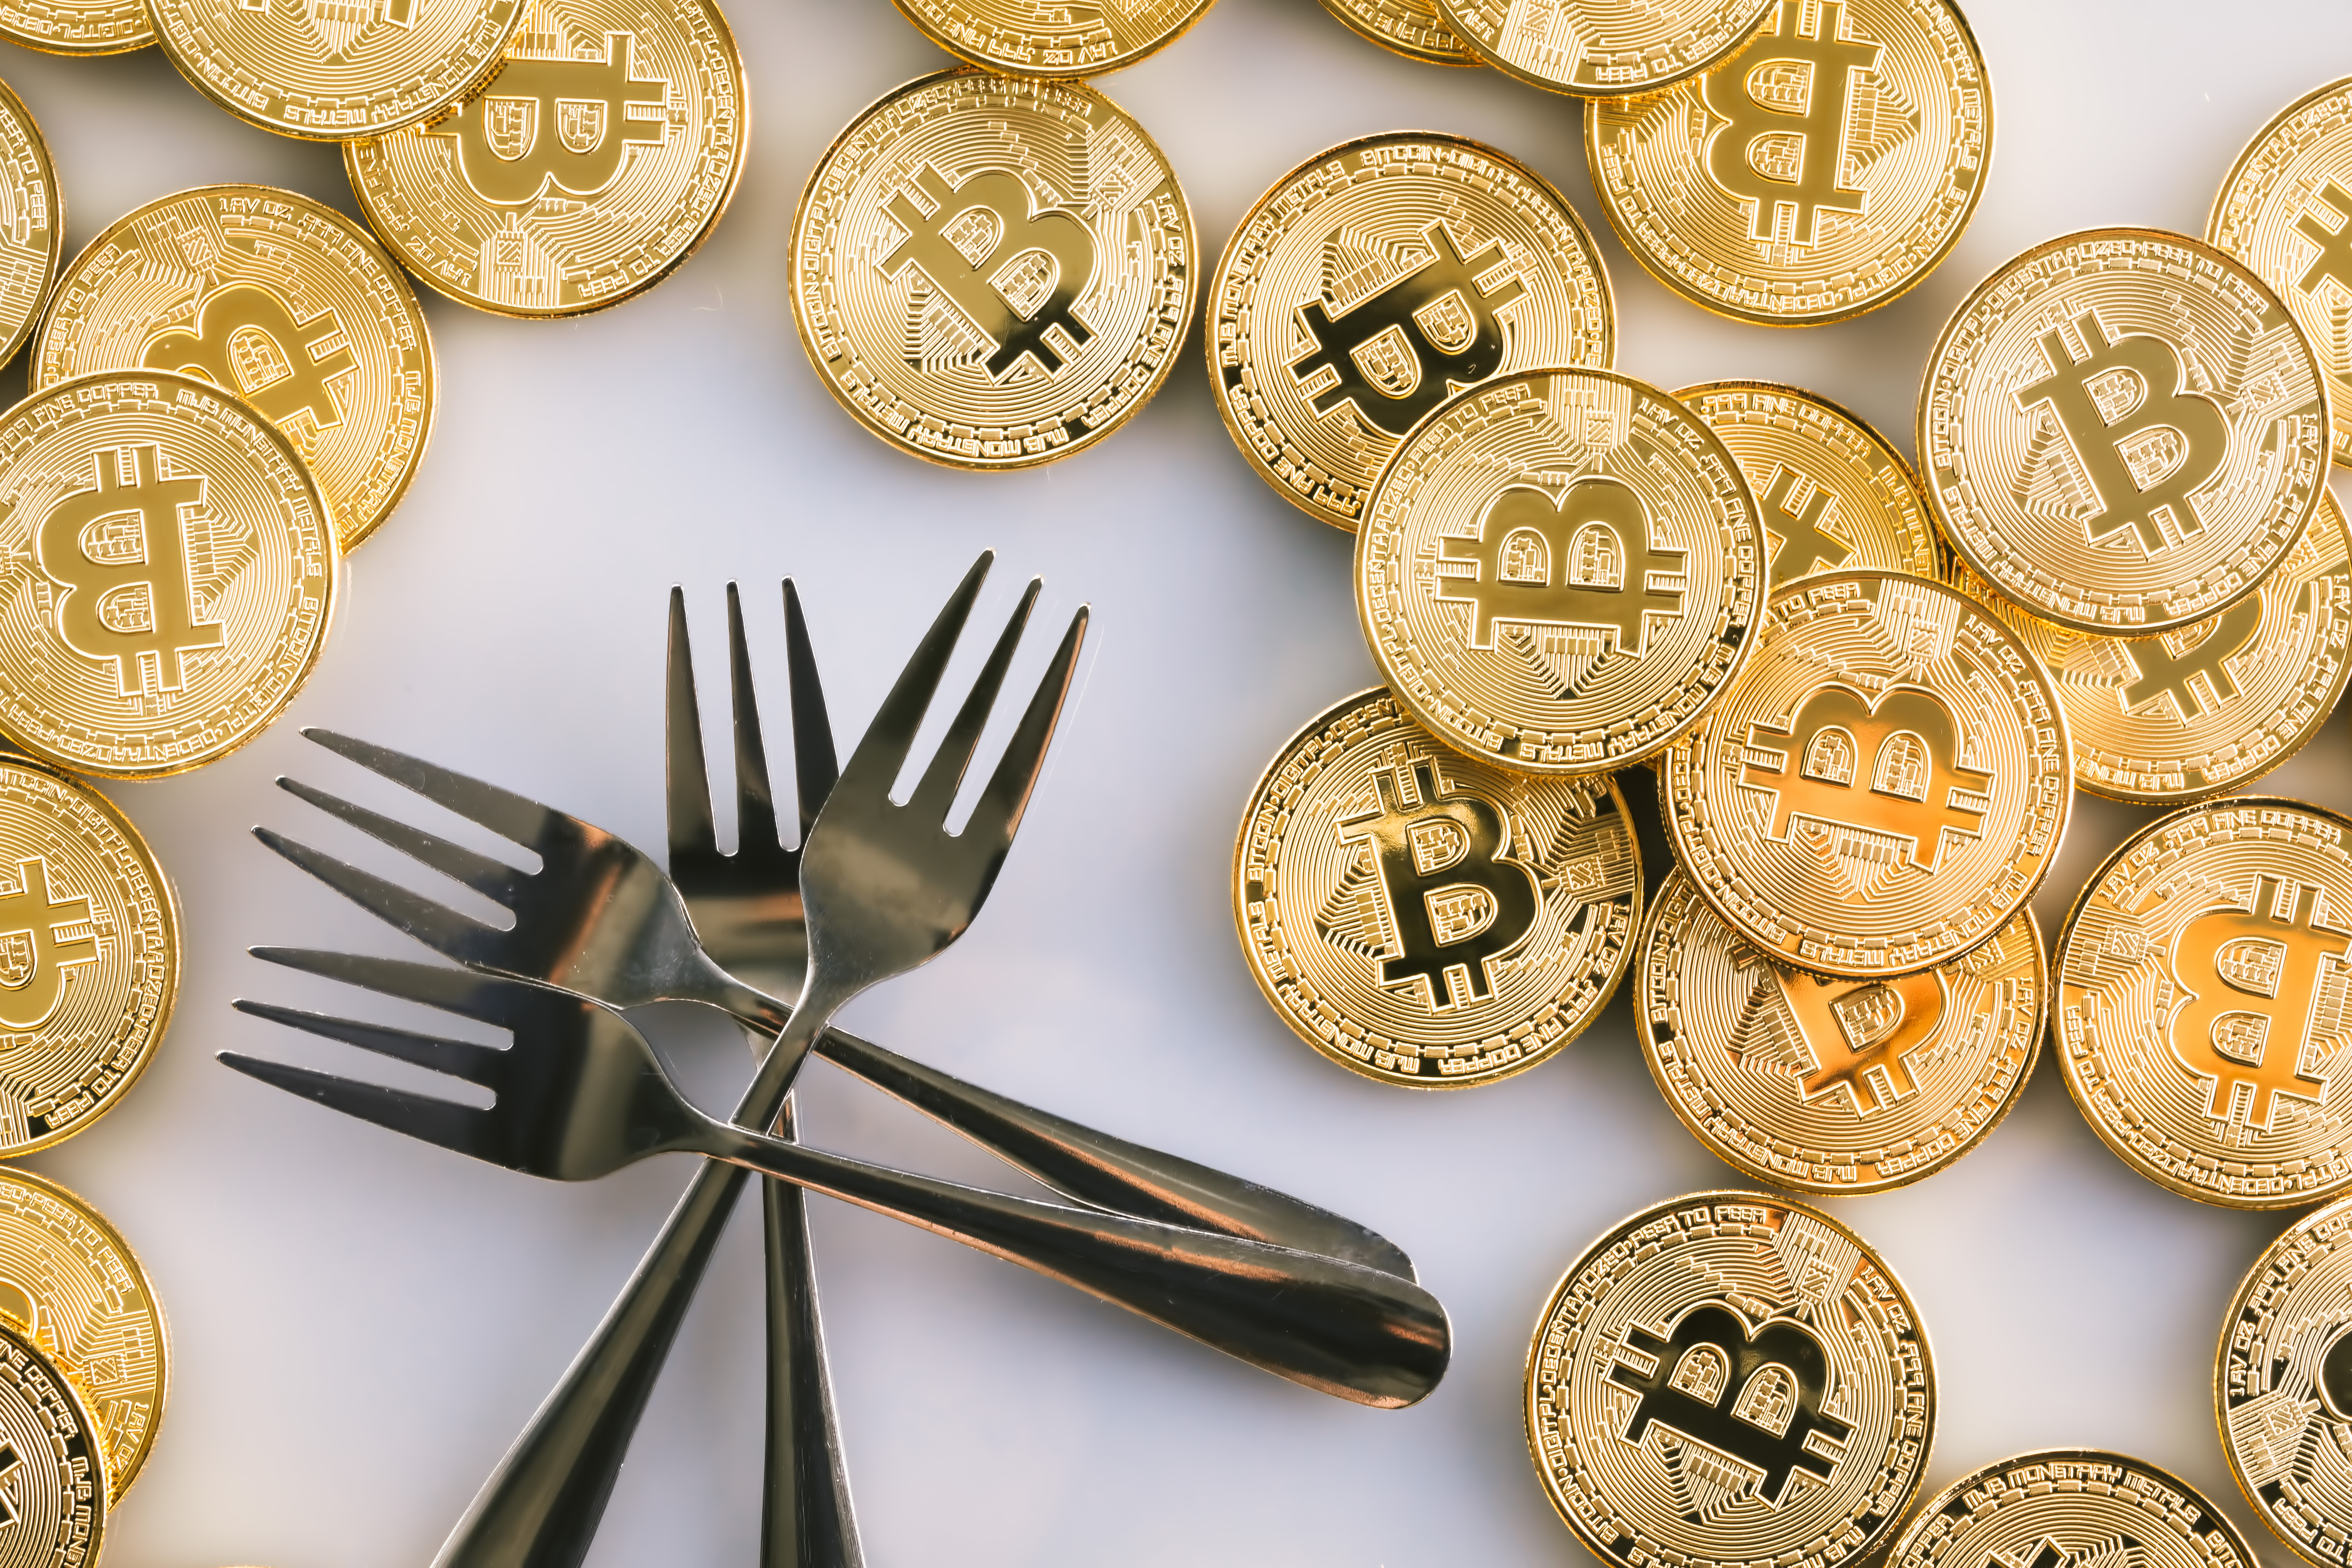
bitcoin, coin, metal, money, fashion accessory